Mary Baker Eddy

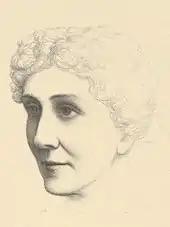
Mary Baker Eddy stipple engraving by Ernest Haskell

Eddy married Dr. Daniel Patterson, a dentist, in 1853. Mesmerism had become popular in New England; and on October 14, 1861, Patterson, wrote to mesmerist Phineas Parkhurst Quimby, who reportedly cured people without medicine, asking if he could cure his wife. Quimby replied that he had too much work in Portland, Maine and that he could not visit her, but if Patterson brought his wife to him he would treat her. Eddy did not immediately go, instead trying the water cure at Dr. Vail's Hydropathic Institute, but her health deteriorated even further. A year later, in October 1862, Eddy first visited Quimby. She improved considerably, and publicly declared that she had been able to walk up 182 steps to the dome of city hall after a week of treatment. The cures were temporary, however, and Eddy suffered relapses.